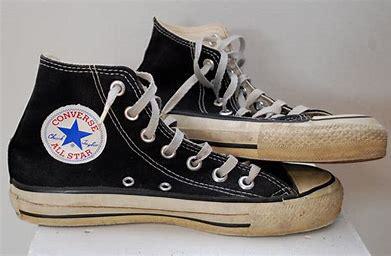
Brand: Converse
Model: Chuck Taylor